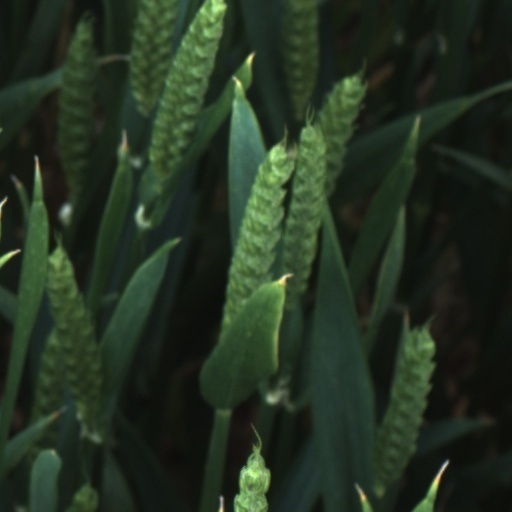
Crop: wheat